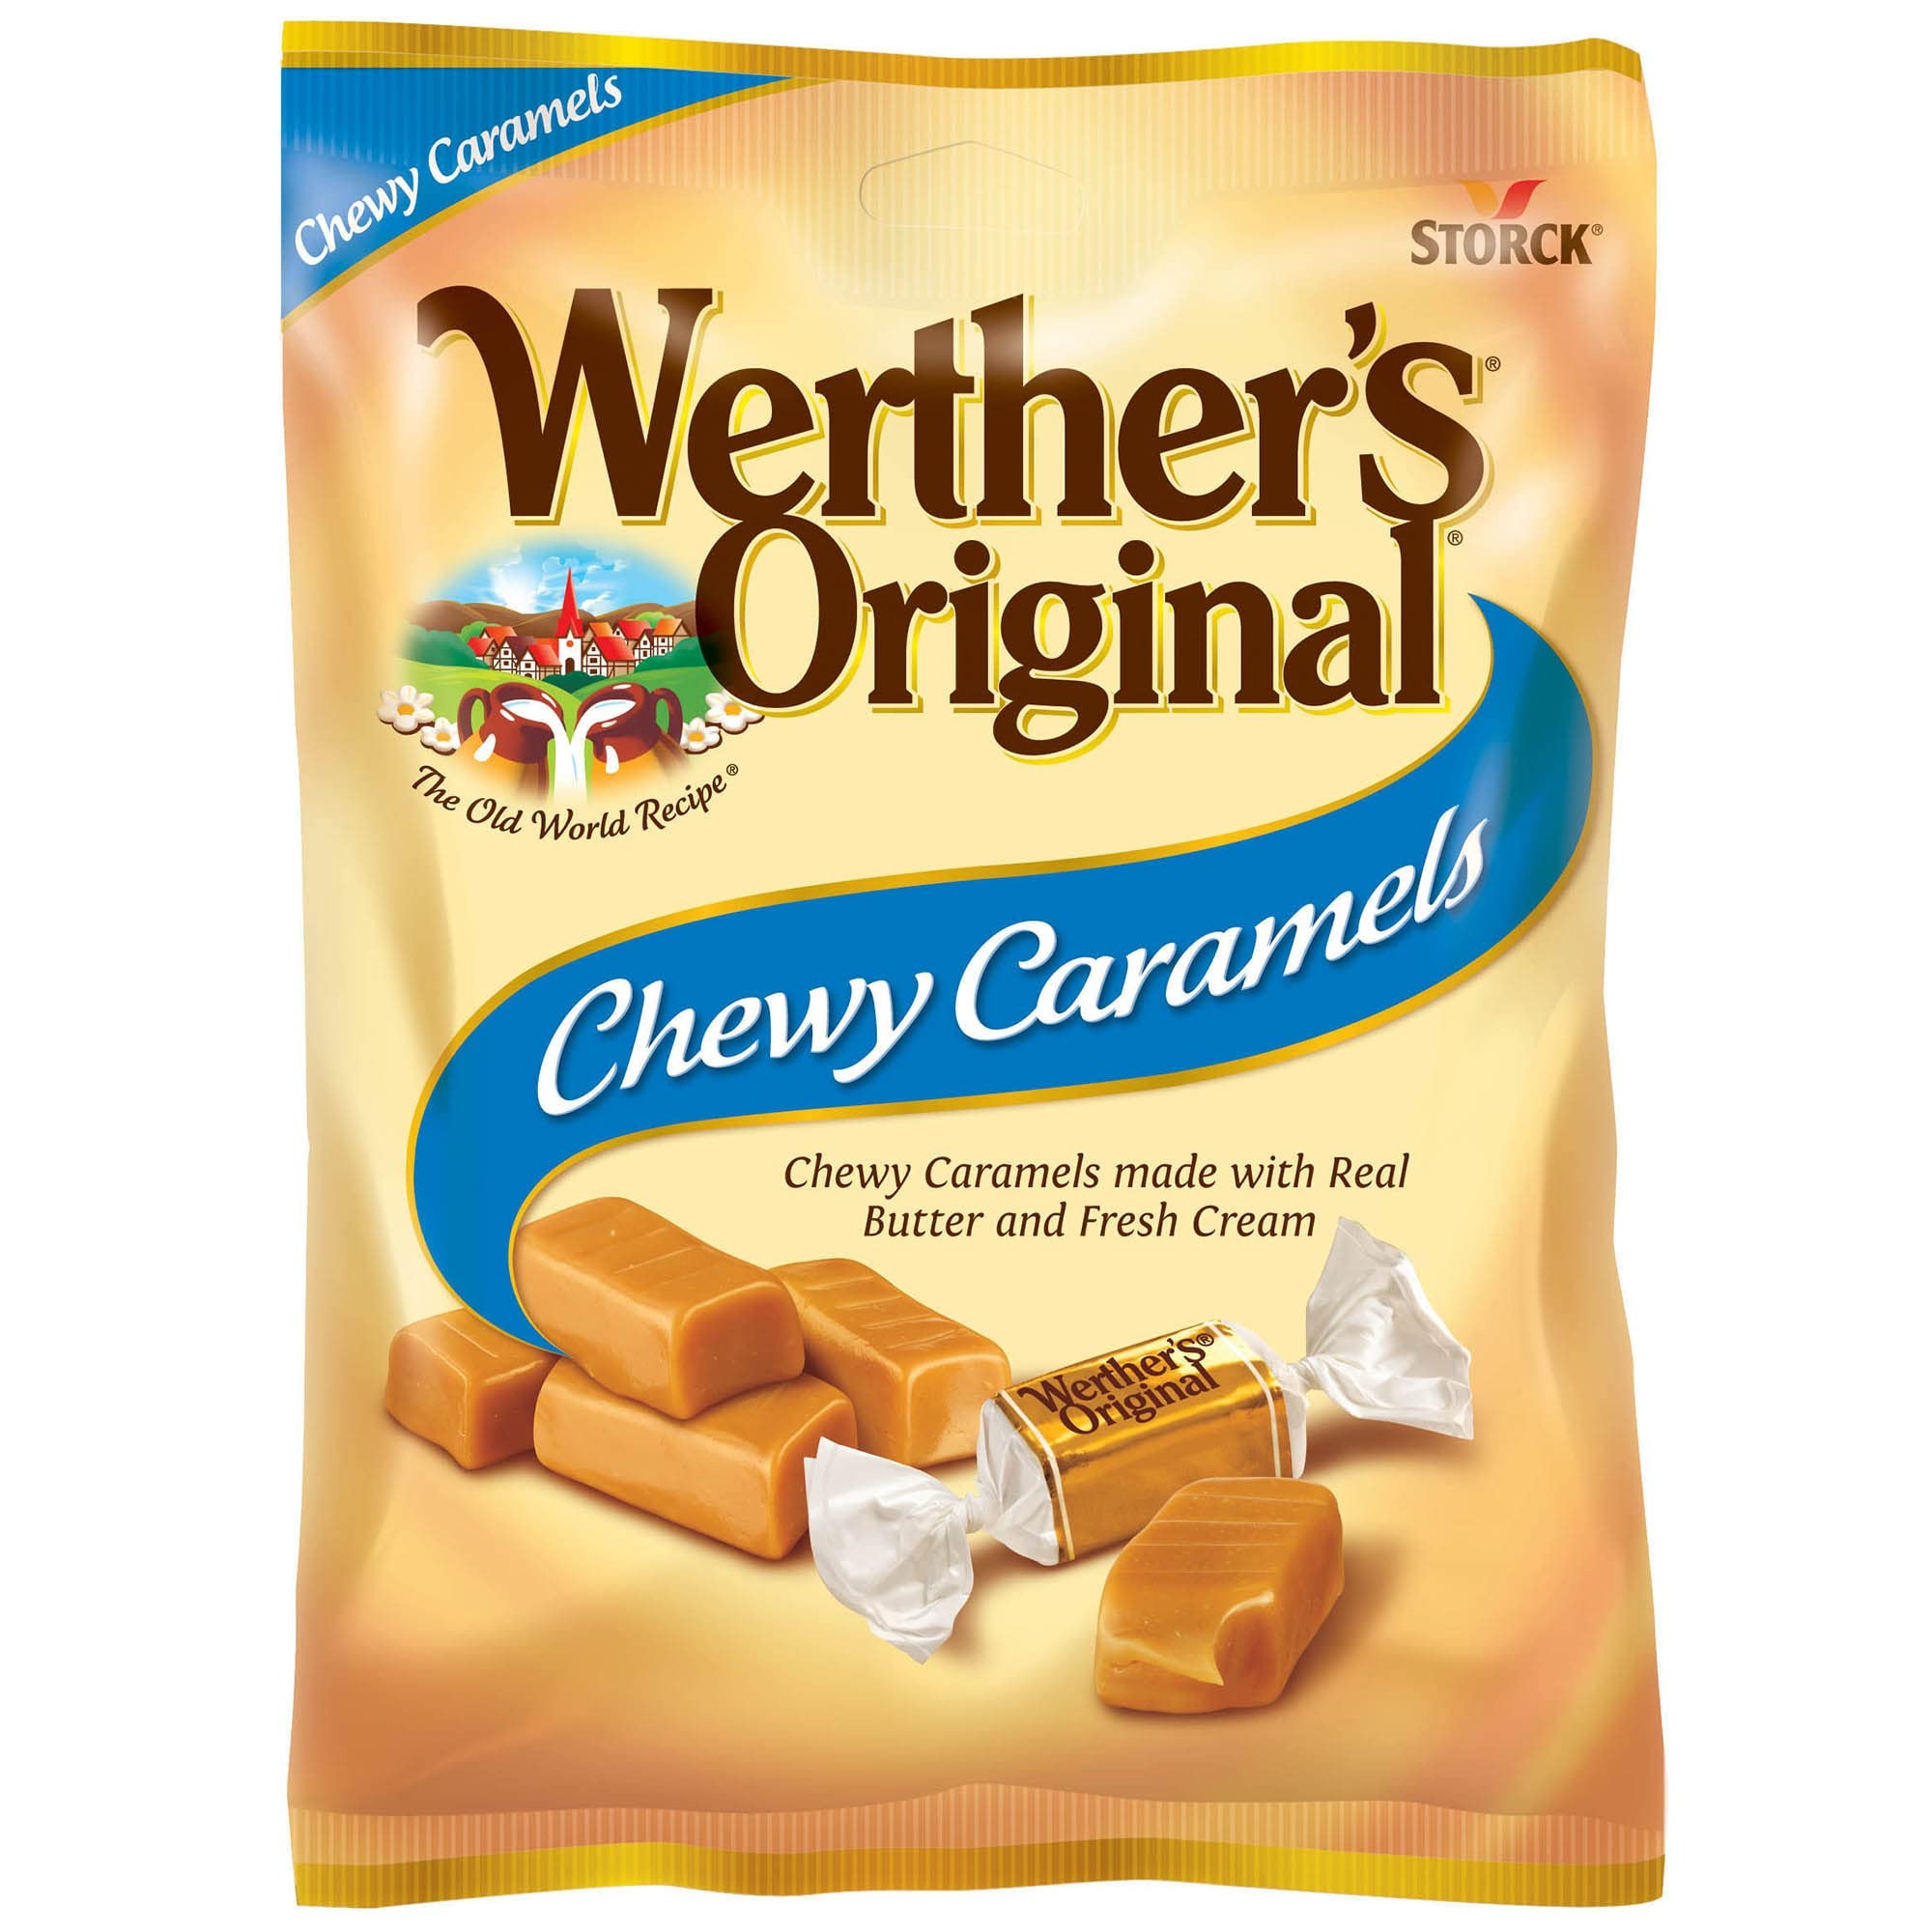
Item Name: Werther's Original Chewy Caramel Candy, 5 Oz Bags (Pack of 12)
Bullet Point 1: Twelve 5 oz. bags of our delightfully chewy and long-lasting caramels.
Bullet Point 2: Werther's Chewy caramel candies are an irresistibly chewy way to enjoy the classic Werther's caramel flavor.
Bullet Point 3: Individually wrapped caramels perfect for sharing...or not.
Bullet Point 4: Made with real butter and fresh cream, for a smooth taste that is one of a kind.
Bullet Point 5: Werther's Originals are available in a range of flavors and in hard, soft, and chewy varieties as well as sugar-free and caramel popcorn.
Value: 60.0
Unit: Ounce

Price: 3.09